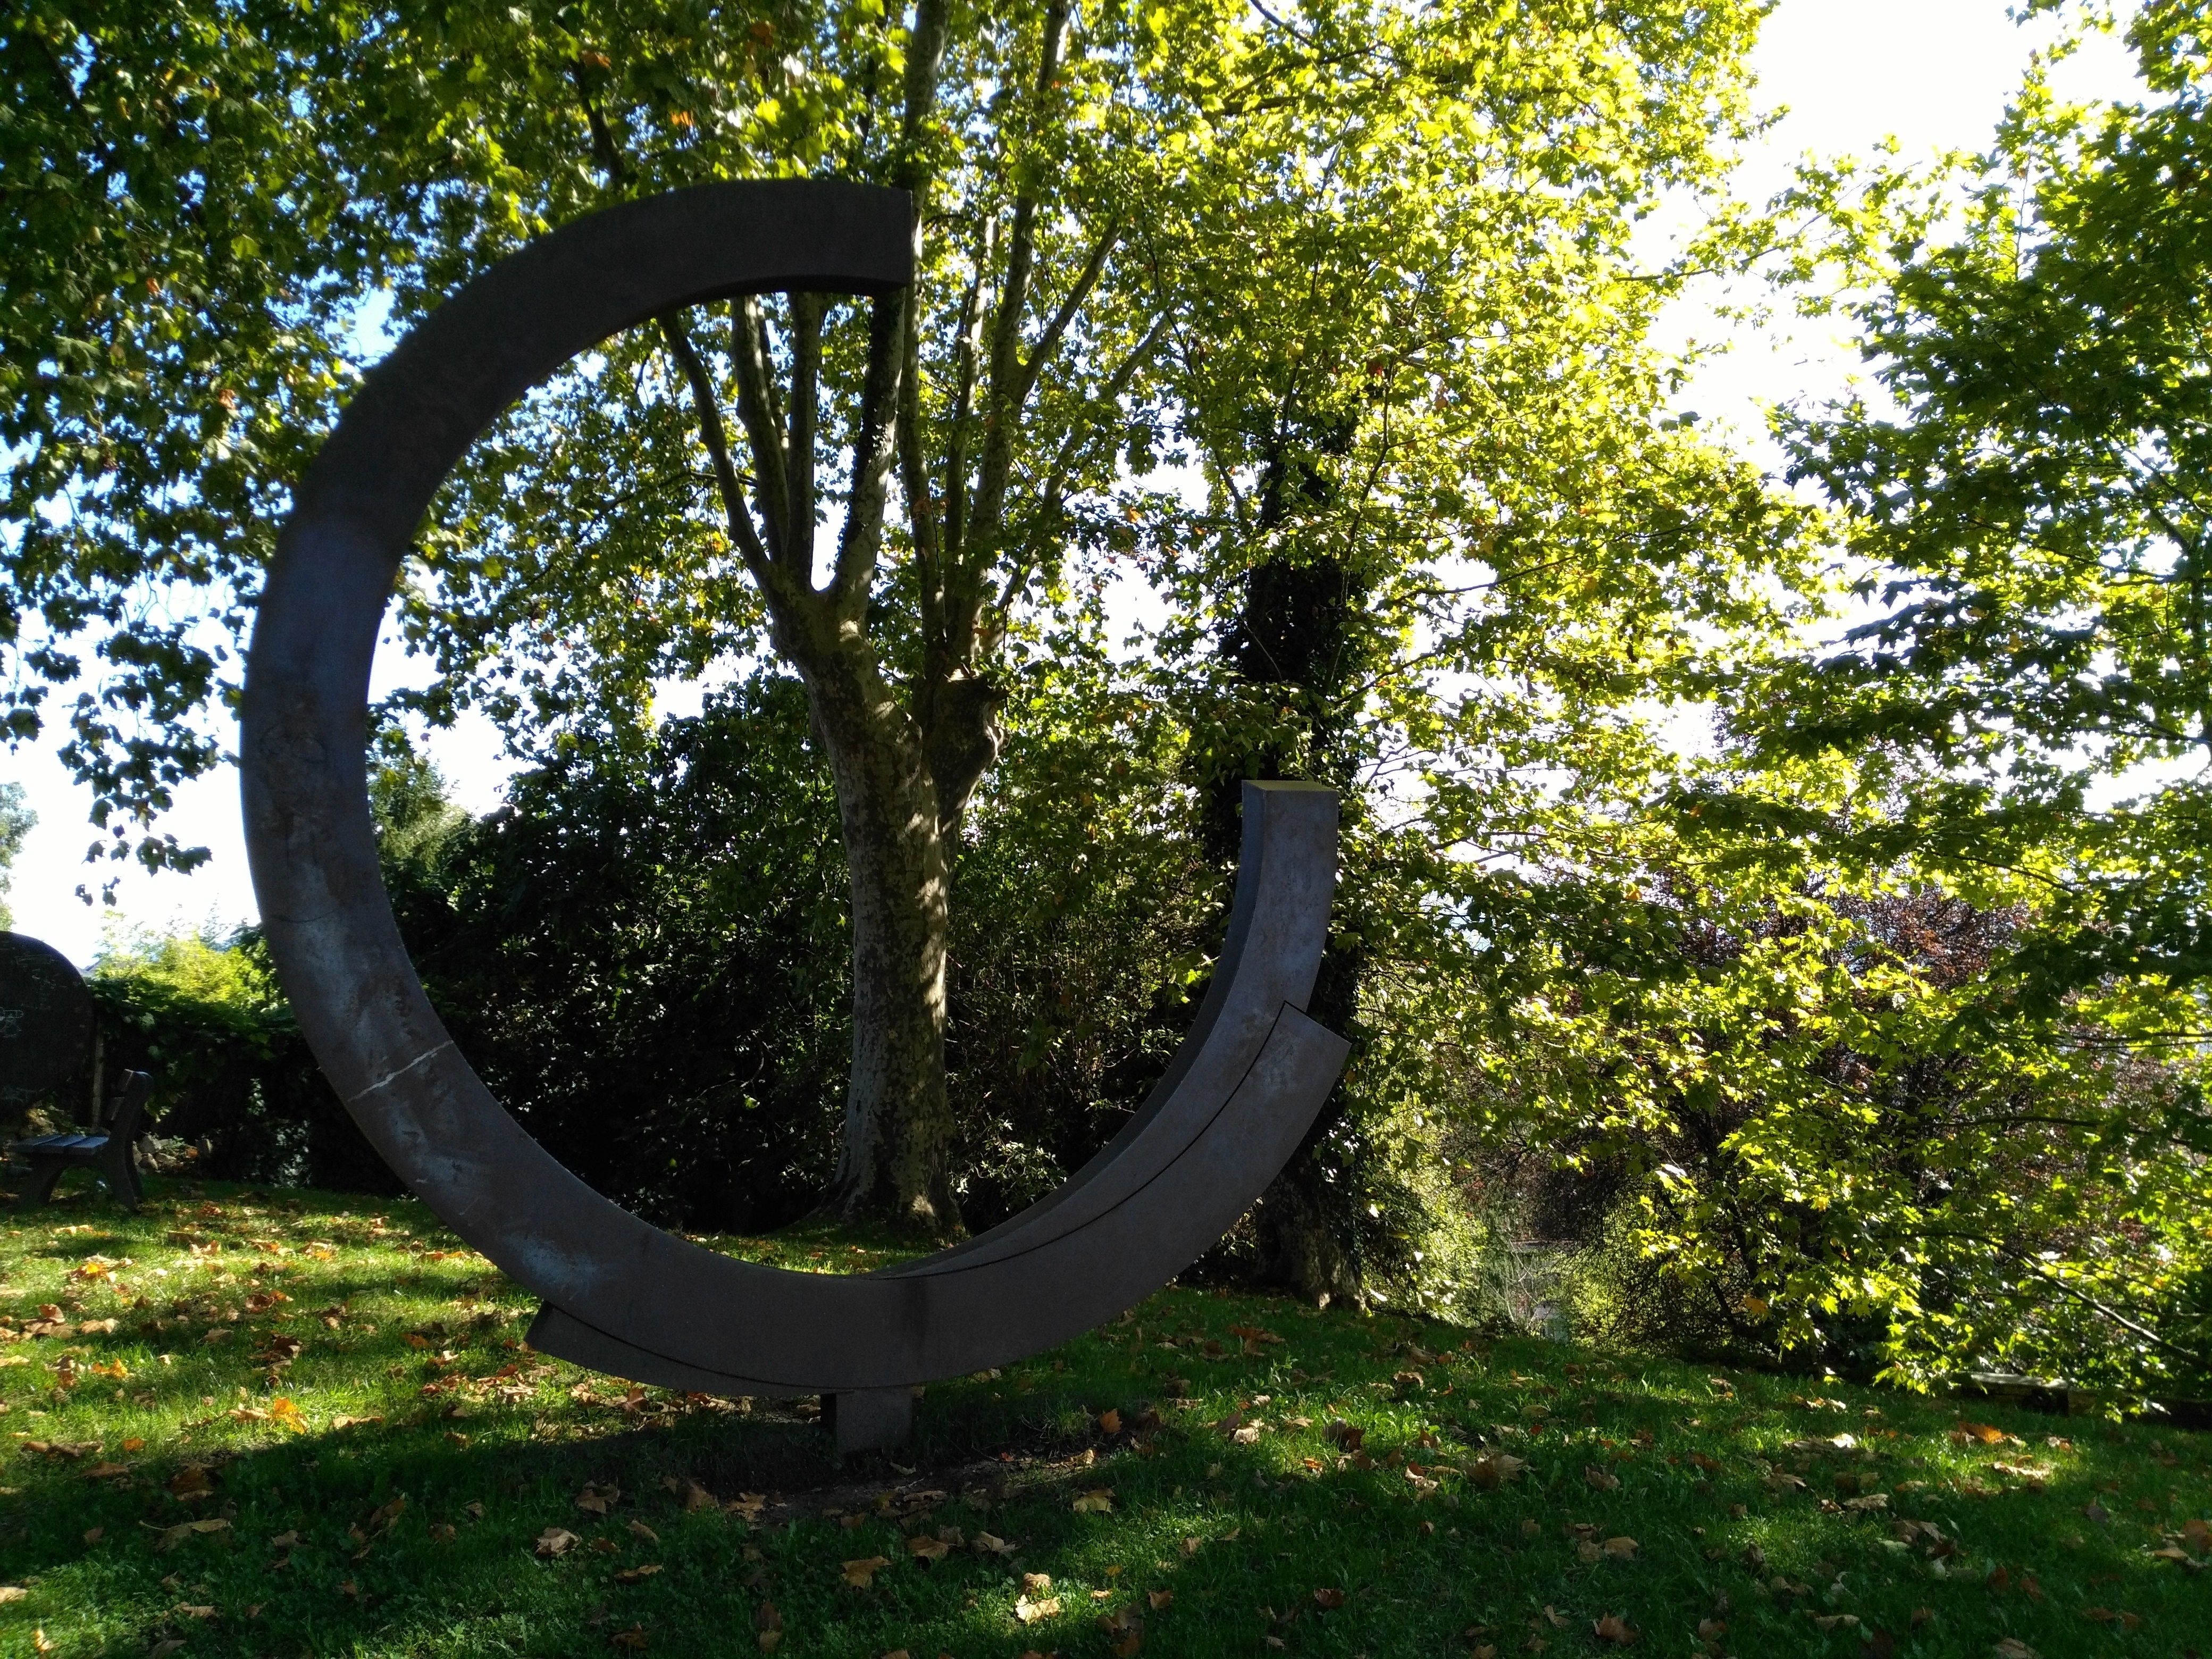
landscape, tree, branch, plant, sunlight, leaf, green, autumn, park, botany, garden, trees, sculpture, heritage, woodland, man made object, woody plant, outdoor structure